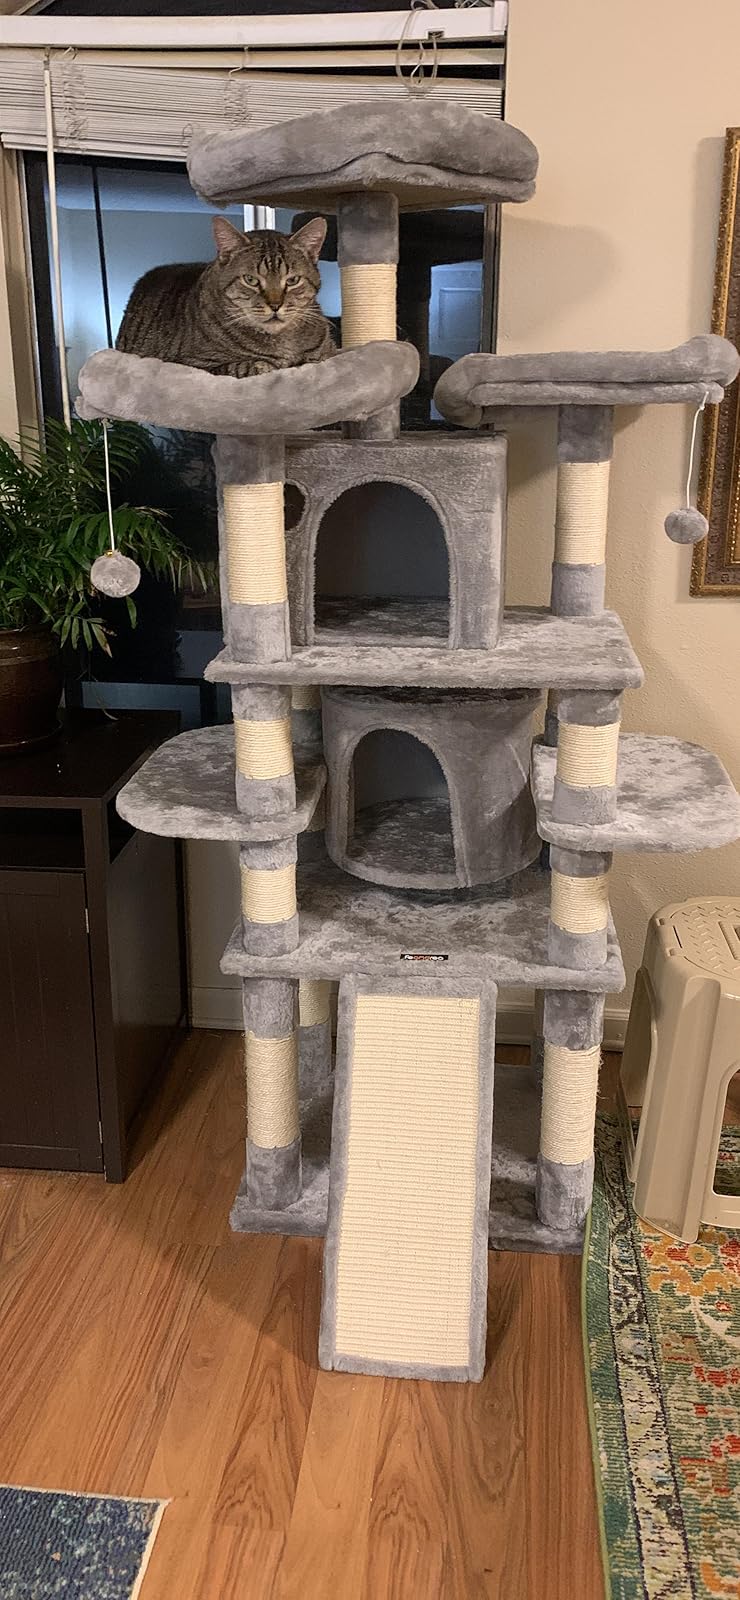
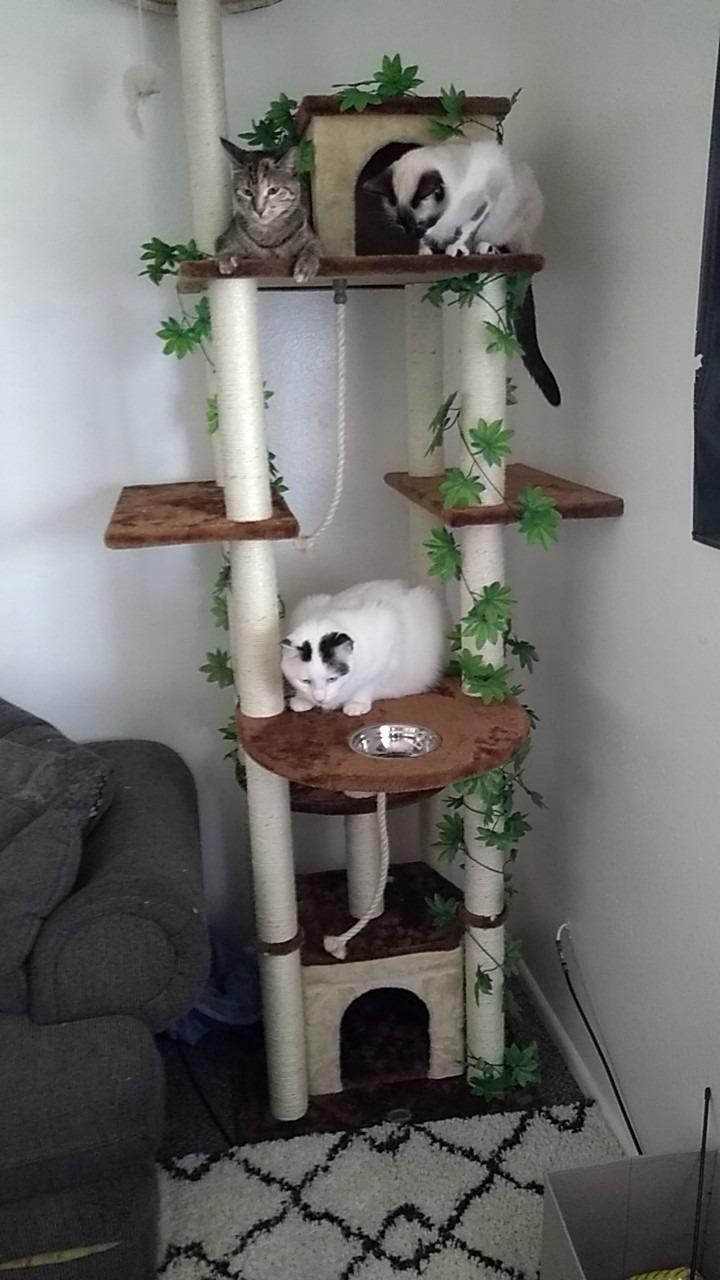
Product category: items_cat tree
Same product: no